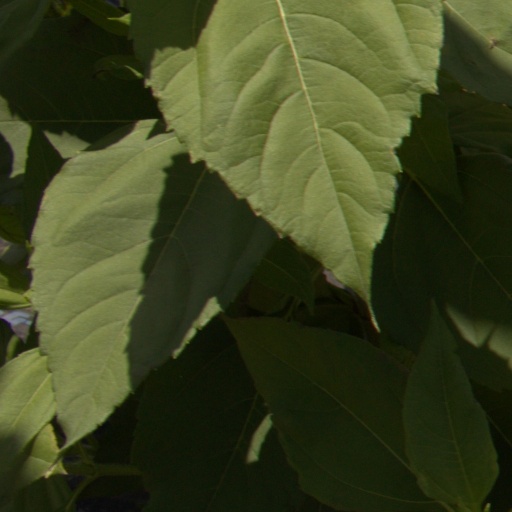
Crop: Jerusalem artichoke